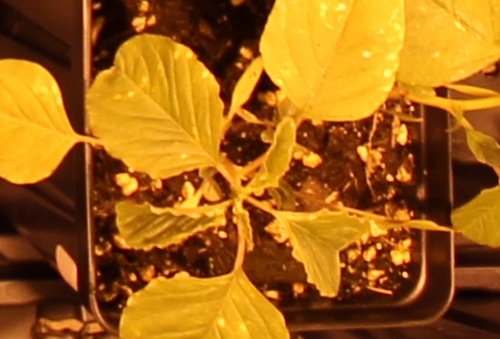
Label: Palmer Amaranth